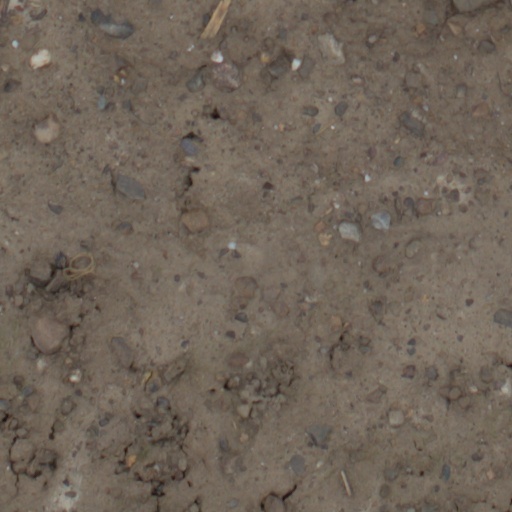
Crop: wheat